24 Hours of Le Mans

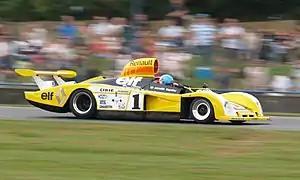
Renault Alpine A443 from 1978

Following the reconstruction of circuit facilities, the race was resumed in 1949 with renewed interest from major automobile manufacturers. 1949 was also Ferrari's first victory, the 166MM of Luigi Chinetti and Peter Mitchell-Thomson. After the formation of the World Sportscar Championship in 1953, of which Le Mans was a part, Ferrari, Aston Martin, Mercedes-Benz, Jaguar and many others began sending multiple cars backed by their respective factories to compete for overall wins against their competitors. This competitiveness sometimes resulted in tragedy, as in the 1955 Le Mans disaster during the race in which Pierre Levegh's car crashed into a crowd of spectators, killing more than 80 people. The incident led to the widespread introduction of safety measures, not only at the circuit but elsewhere in the motorsport world. The entire pit complex was razed and rebuilt further back following the accident, allowing the pit straight to be widened. However, there was still no barrier between the track and the pit lane. Safety standards improved, but the cars got faster. The move from open-cockpit roadsters to closed-cockpit coupés resulted in speeds of over on the Mulsanne. Ford entered the picture with the GT40, finally ending Ferrari's dominance with four straight wins (1966–1969) before the 1960s ended and the cars and the race changed substantially.